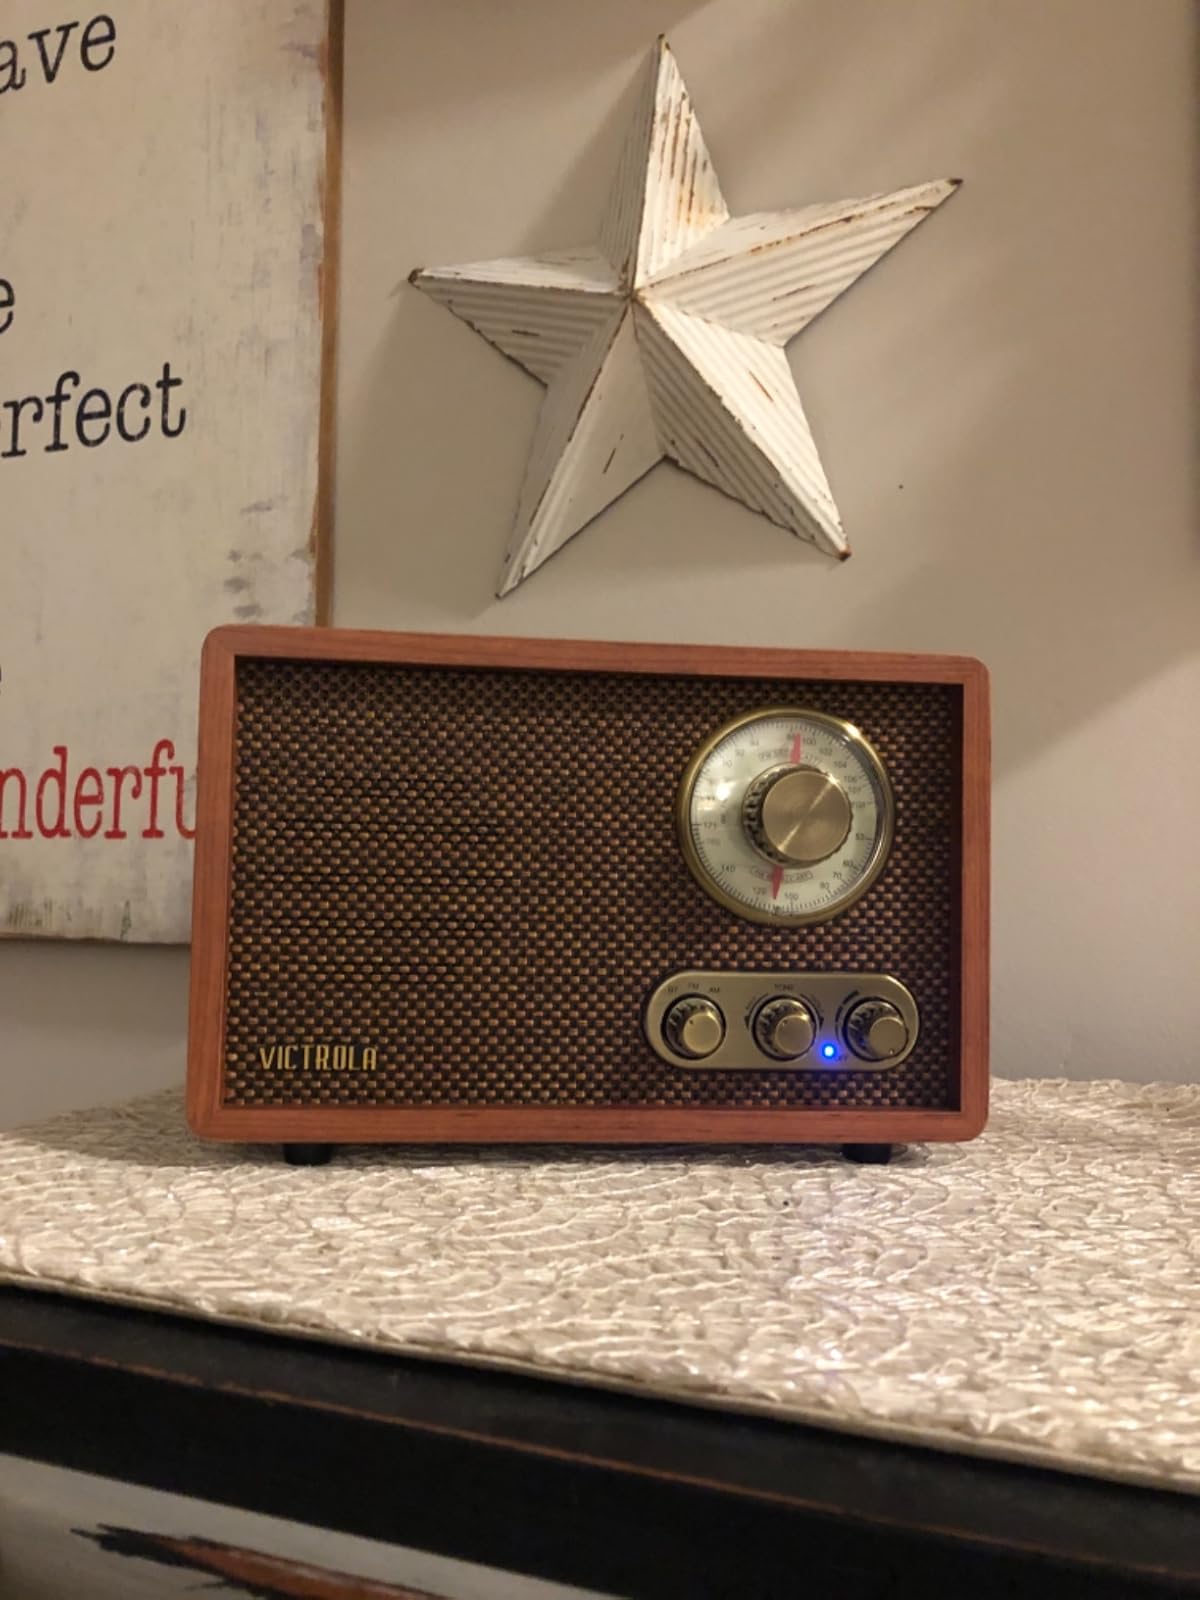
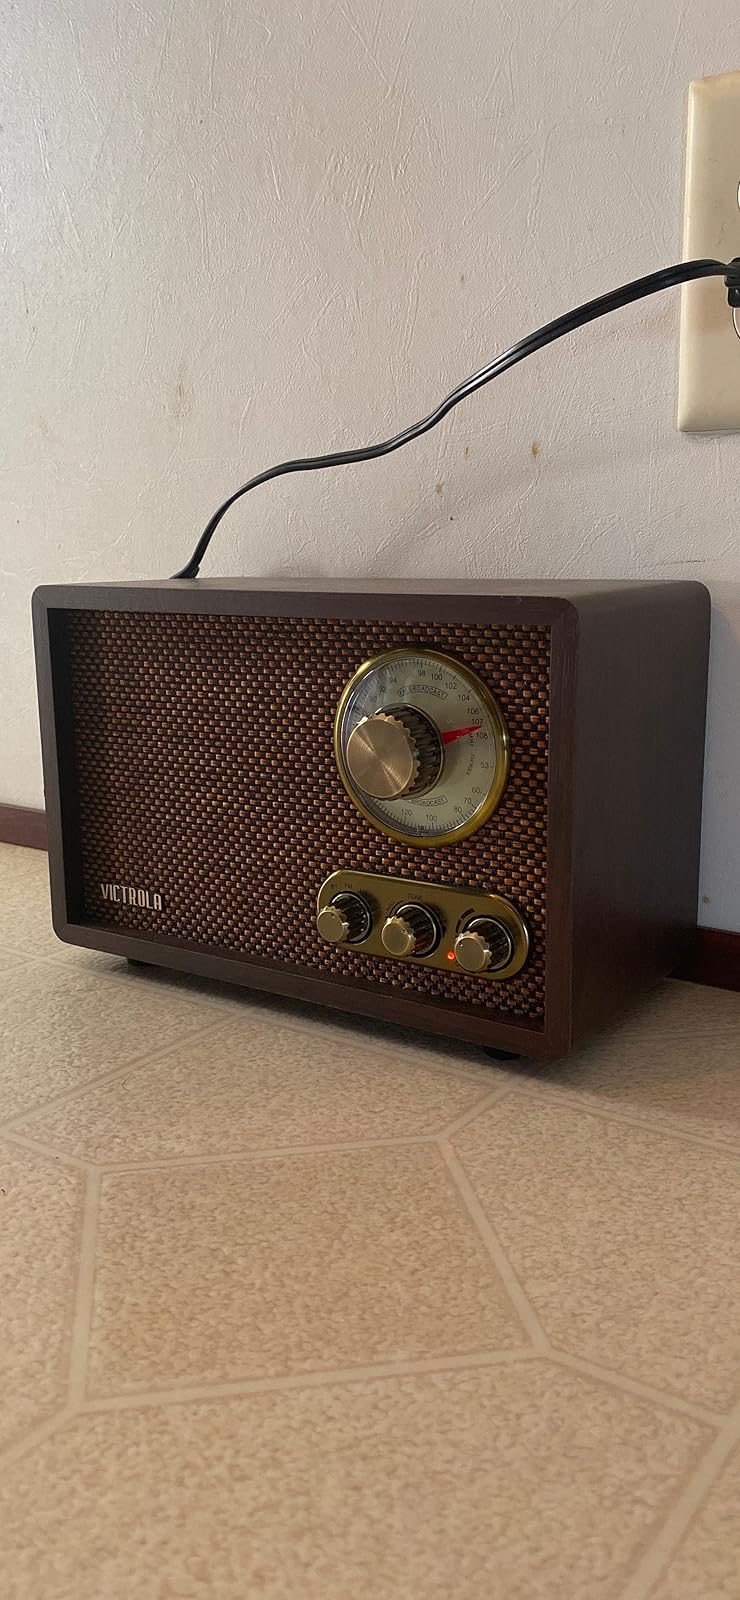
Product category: radio
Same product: no